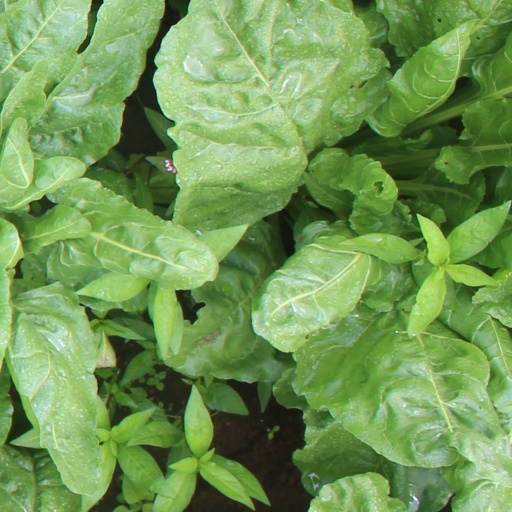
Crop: sugar beet